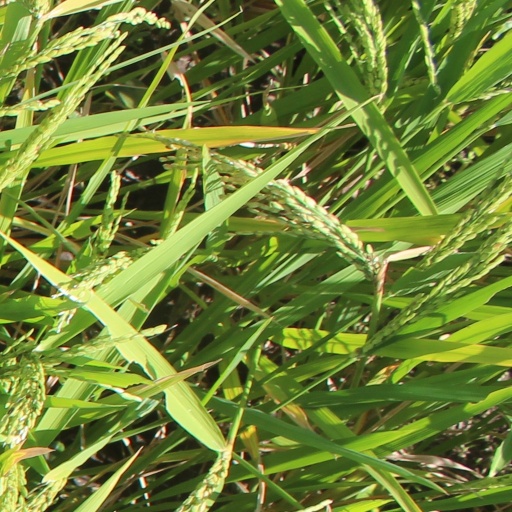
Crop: rice